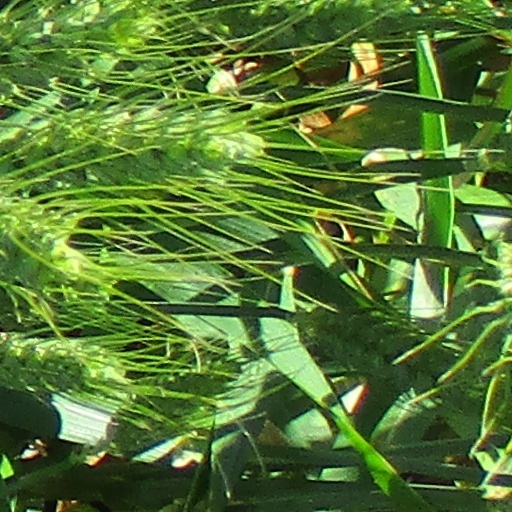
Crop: wheat